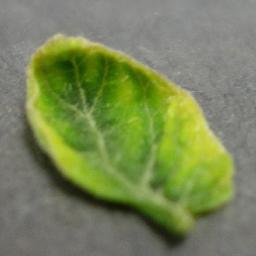
Label: Tomato___Tomato_Yellow_Leaf_Curl_Virus